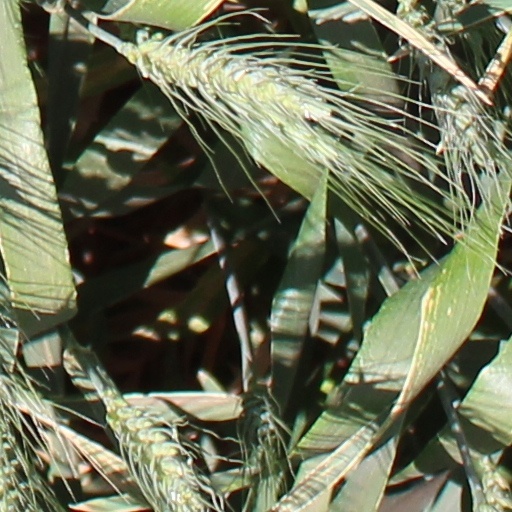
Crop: wheat